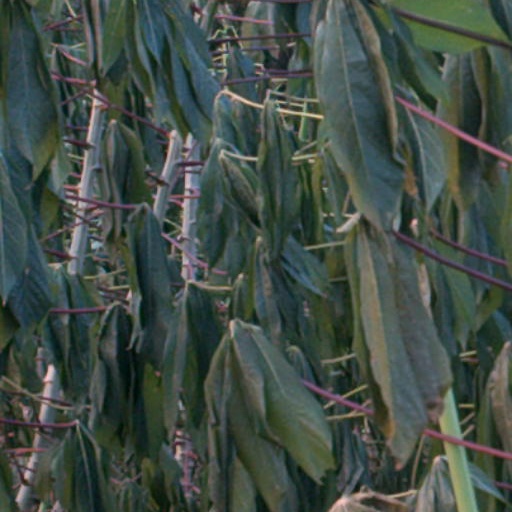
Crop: cassava